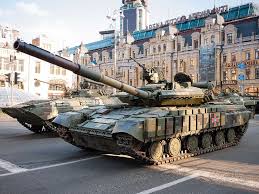
Label: Tank